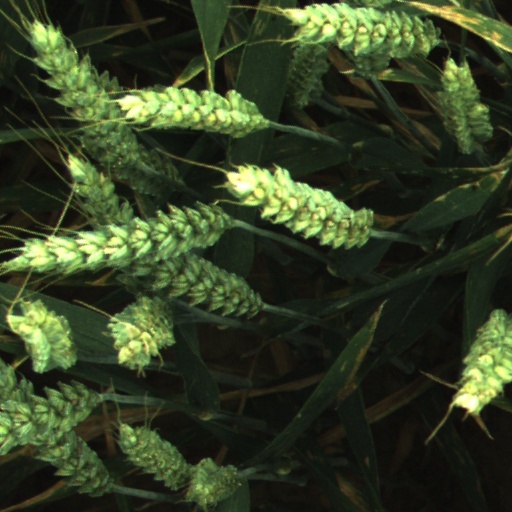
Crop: wheat